The Ten Commandments (1923 film)

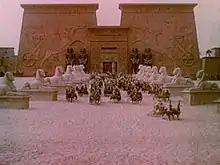
The Gates of Rameses in one of the film's Technicolor sequences

Jeanie MacPherson, the film's screenwriter, first thought to "interpret the Commandments in episodic form". Both she and DeMille eventually decided on an unusual two-part screenplay: a biblical prologue and a modern story demonstrating the consequences of breaking the Ten Commandments. In a treatment for the film, MacPherson described the four main characters of the modern story: